Pedro Almeida (footballer, born 1993)

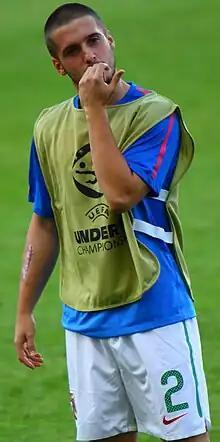

Pedro Miguel Baltazar Almeida (born 5 April 1993) is a Portuguese footballer who plays for C.F. Benfica as a right back.